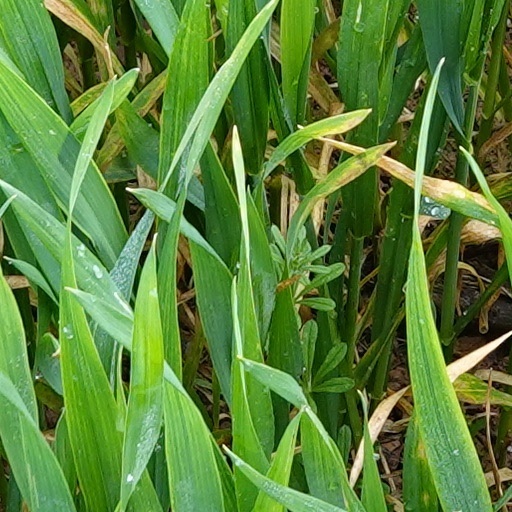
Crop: wheat